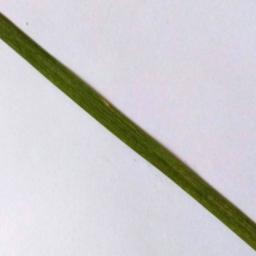
Label: Rice___Healthy